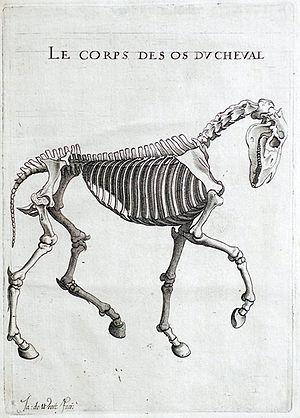
Planche du squelette du cheval, par Jean Héroard.
Jean Héroard est un médecin, vétérinaire et anatomiste français, né le 22 juillet 1561 à Hauteville-la-Guichard et mort le 11 février 1628 devant La Rochelle, durant le siège de la ville. Il a écrit un journal donnant au jour le jour tous les évènements pouvant influer sur la santé de Louis XIII et un ouvrage qui le place parmi les pionniers de l'art vétérinaire des chevaux.
Fondation à Padoue de l'Accademia dei Ricovrati.